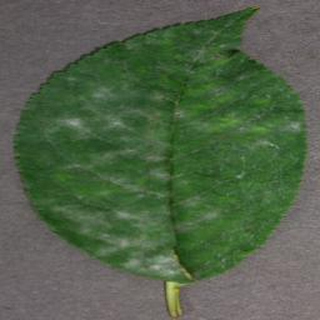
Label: cherry_powdery_mildew